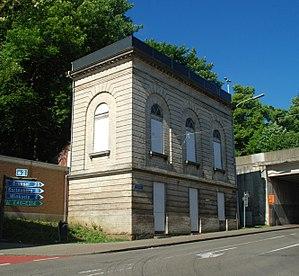
Belgique - Brabant flamand - Louvain - Porte de Bruxelles (néo-classique 1825, architecte Martin Hensmans)
La Porte de Bruxelles est un édifice constitué de deux pavillons d'octroi de style néo-classique situé à Louvain, dans la province du Brabant flamand en Belgique.